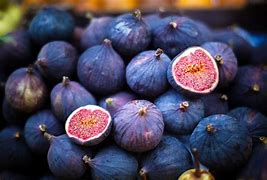
Label: fig